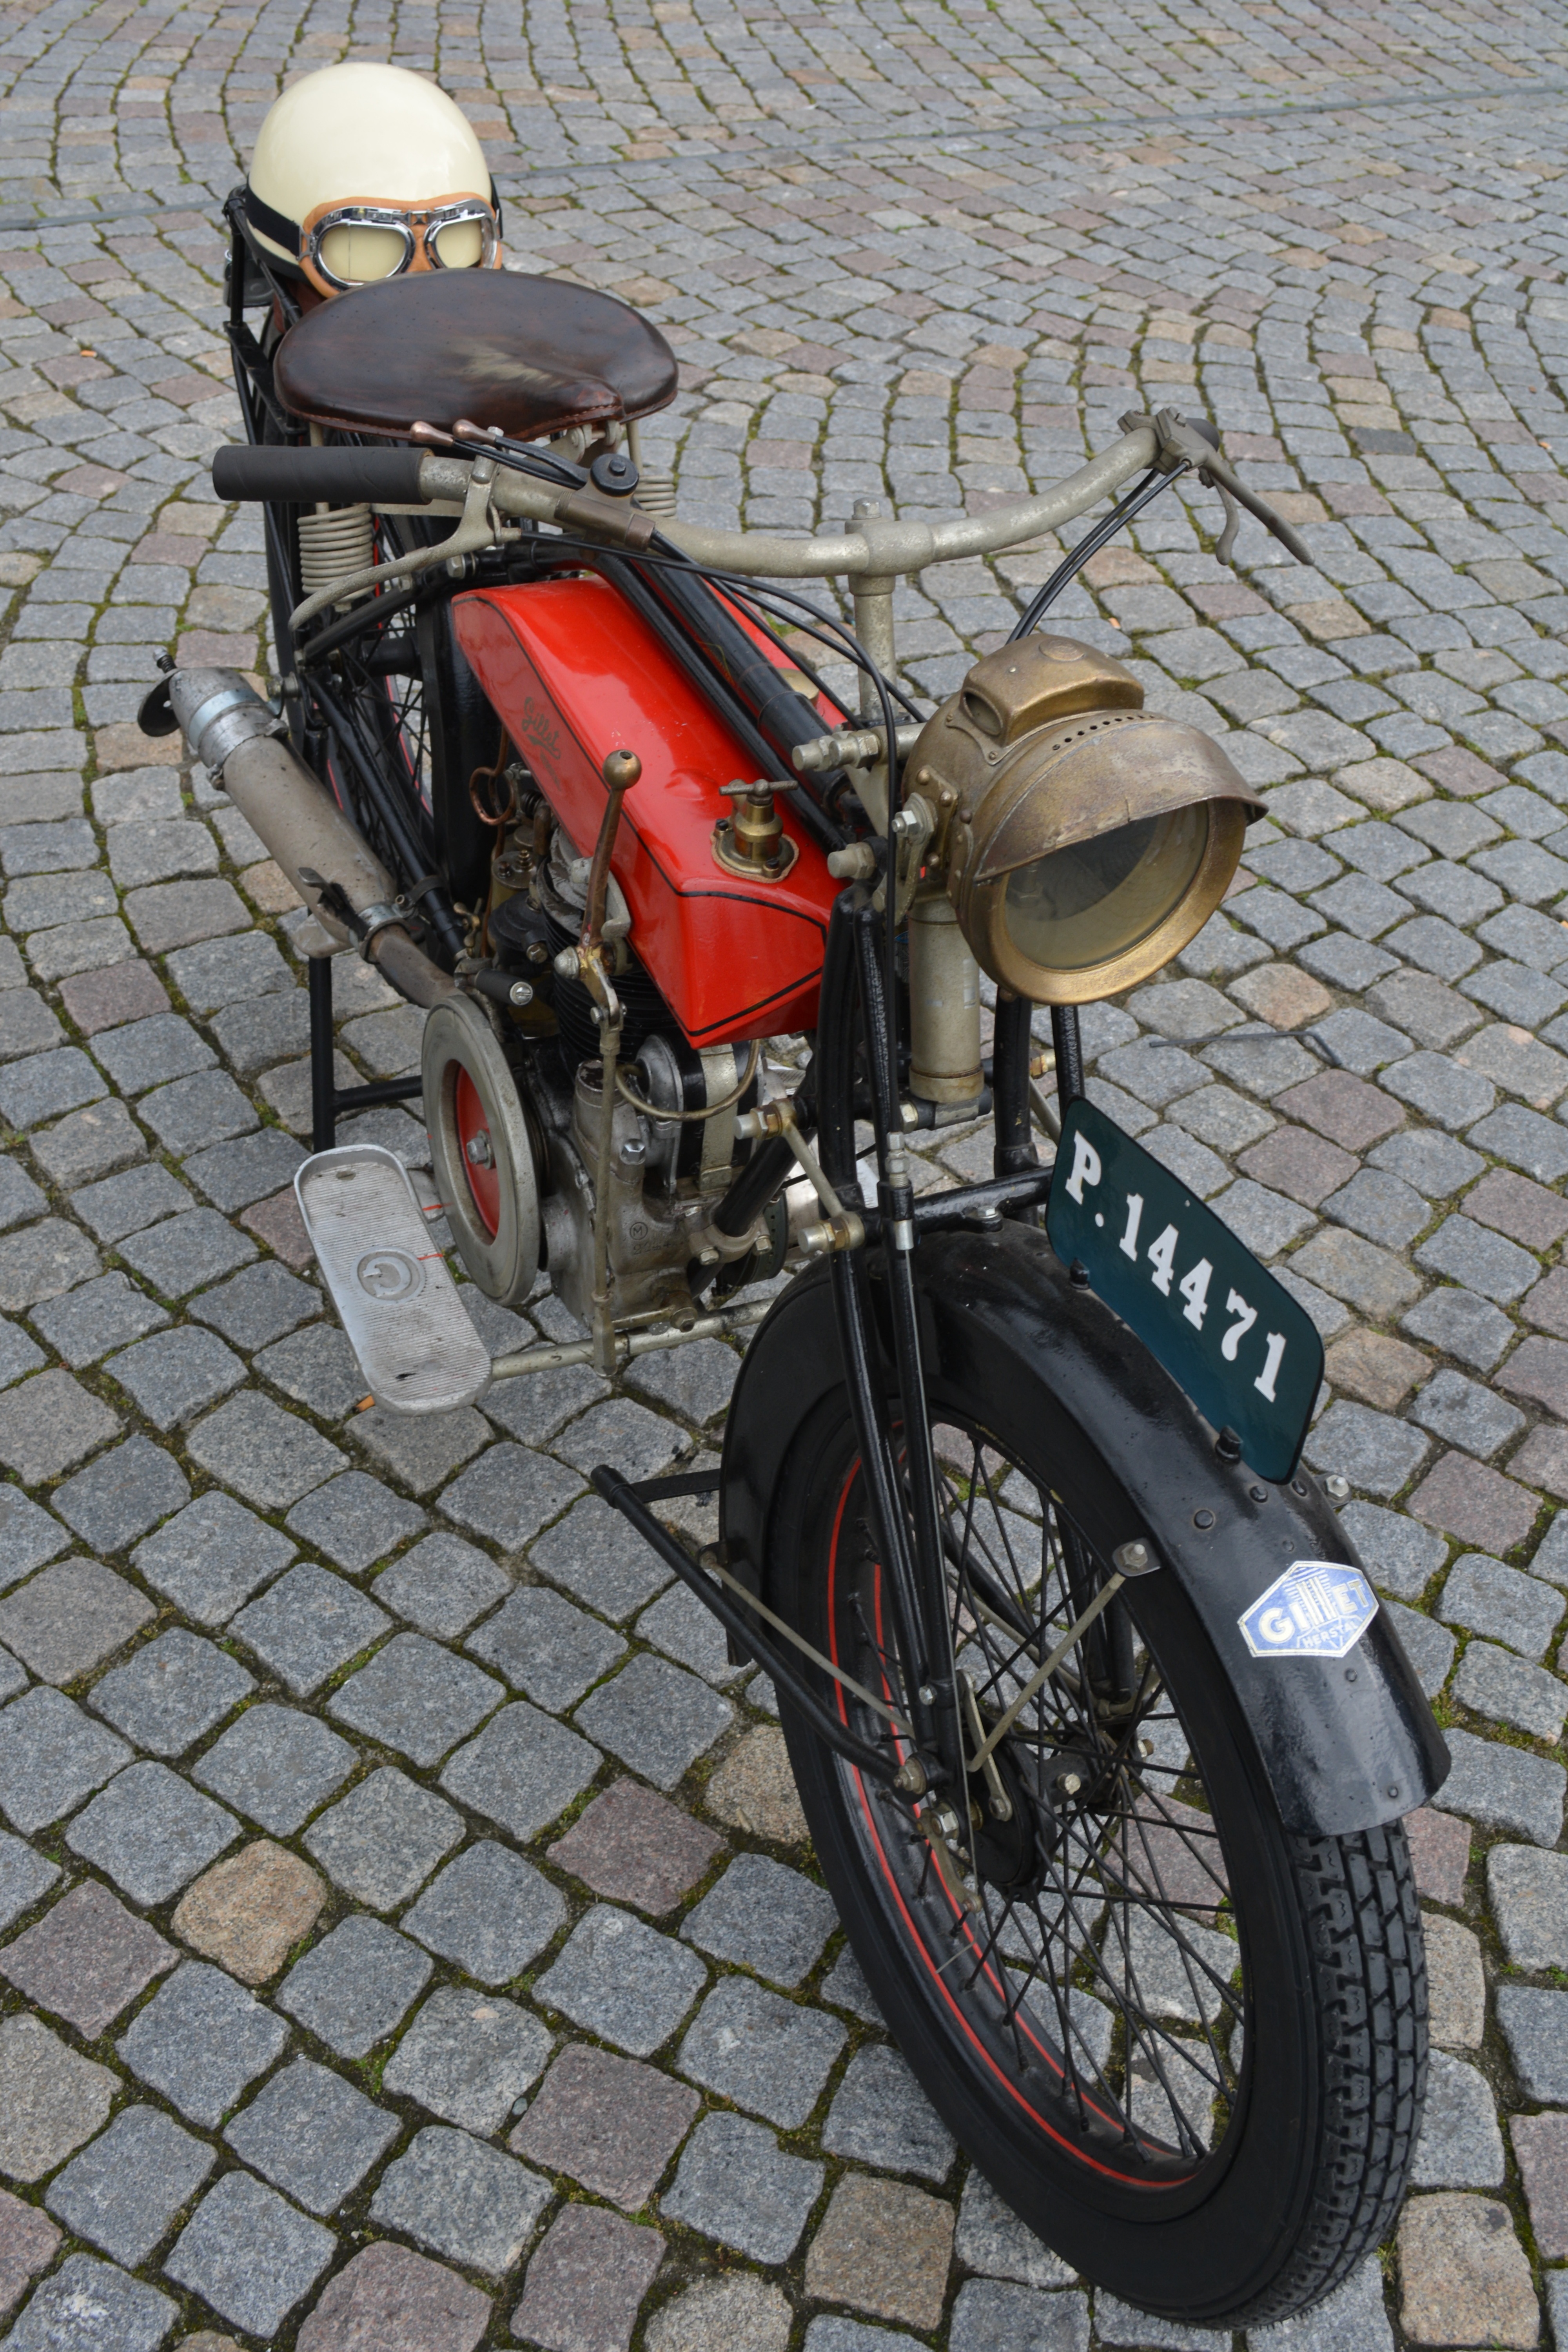
car, wheel, bicycle, vehicle, motorcycle, moped, moto, oldtimer, chopper, motorcycling, land vehicle, gilet, automobile make